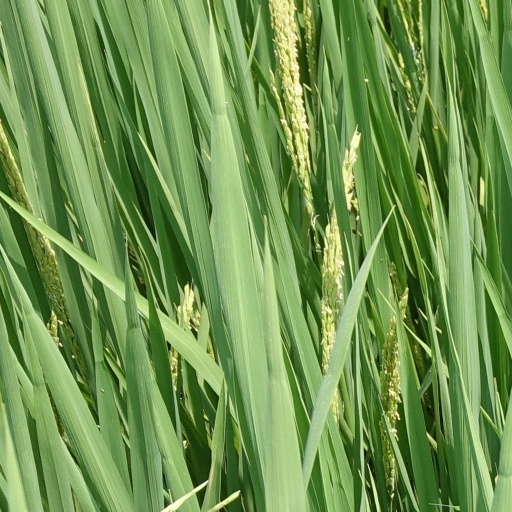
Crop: rice